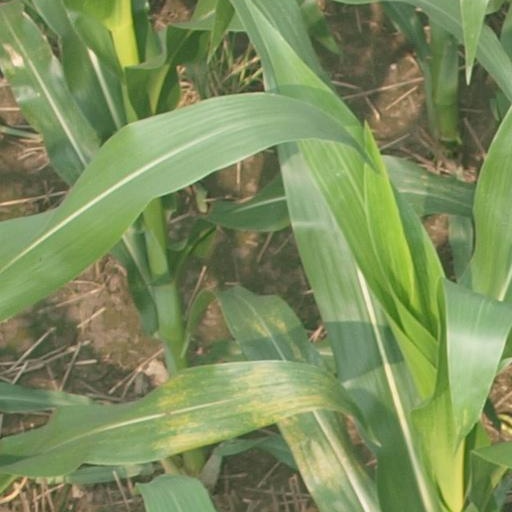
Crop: maize; corn